United Nations General Assembly Resolution 68/262

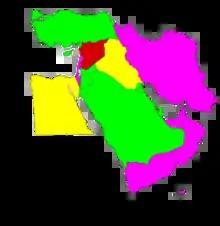
A map showing the United Nations General Assembly resolution 68/262 vote in the Middle East.

United Nations General Assembly Resolution 68/262 was adopted on 27 March 2014 by the sixty-eighth session of the United Nations General Assembly in response to the Russian annexation of Crimea and entitled "Territorial integrity of Ukraine". The nonbinding resolution, which was supported by 100 United Nations member states, affirmed the General Assembly's commitment to the territorial integrity of Ukraine within its internationally recognized borders and underscored the invalidity of the 2014 Crimean referendum. Eleven nations voted against the resolution, while 58 abstained, and a further 24 states were absent when the vote took place.